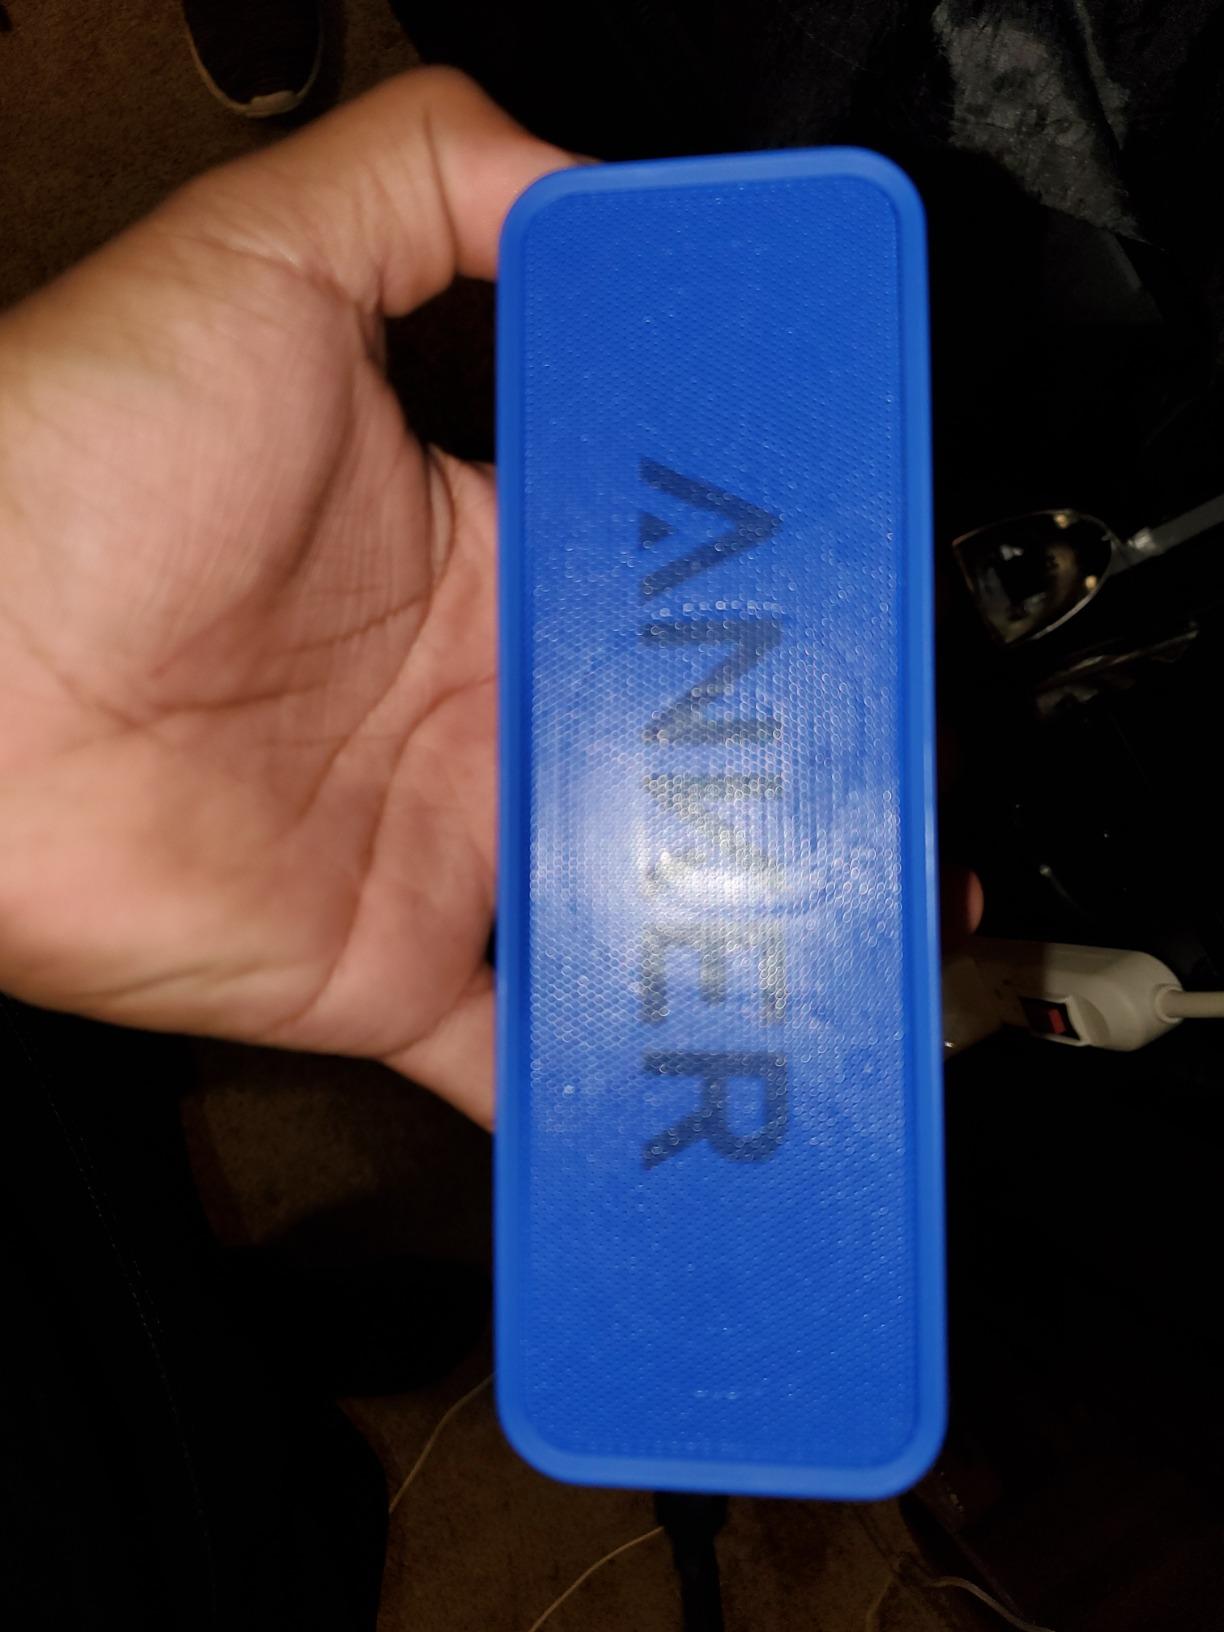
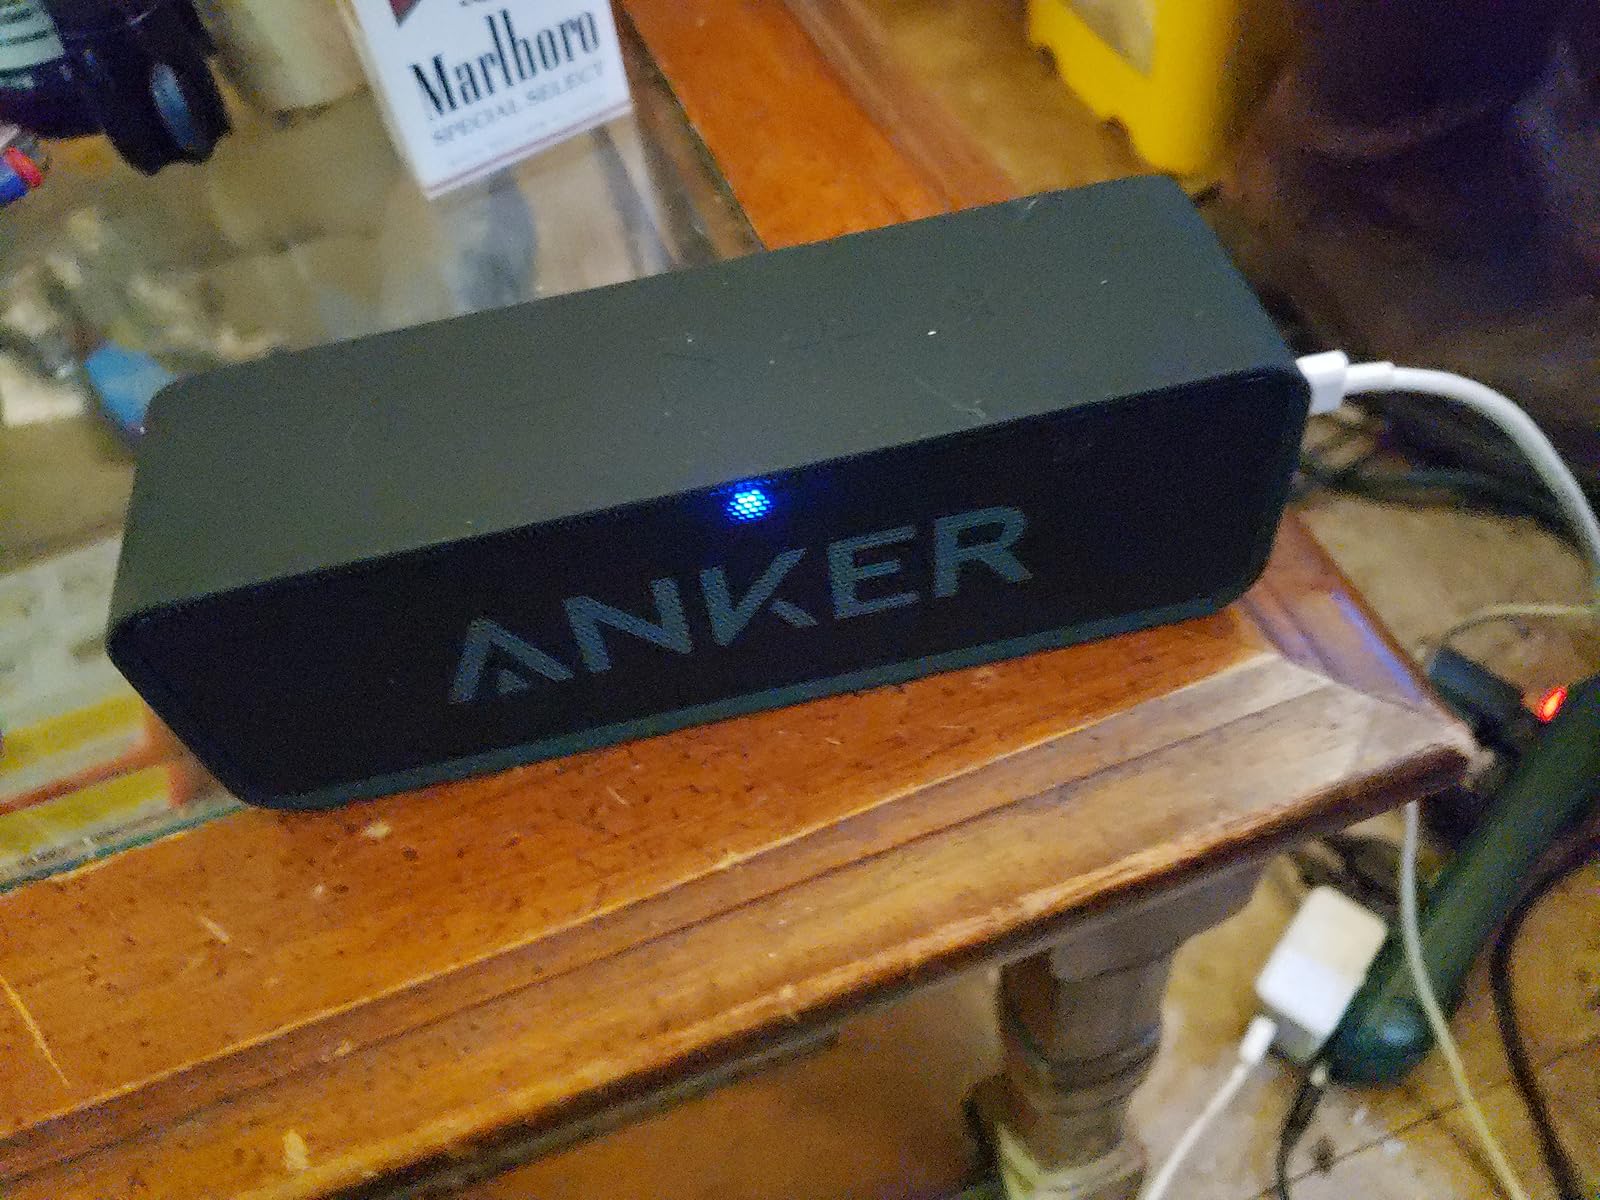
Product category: speaker
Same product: no